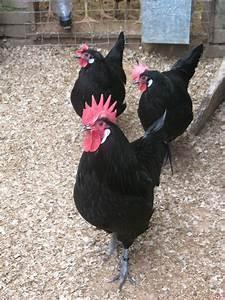
chicken